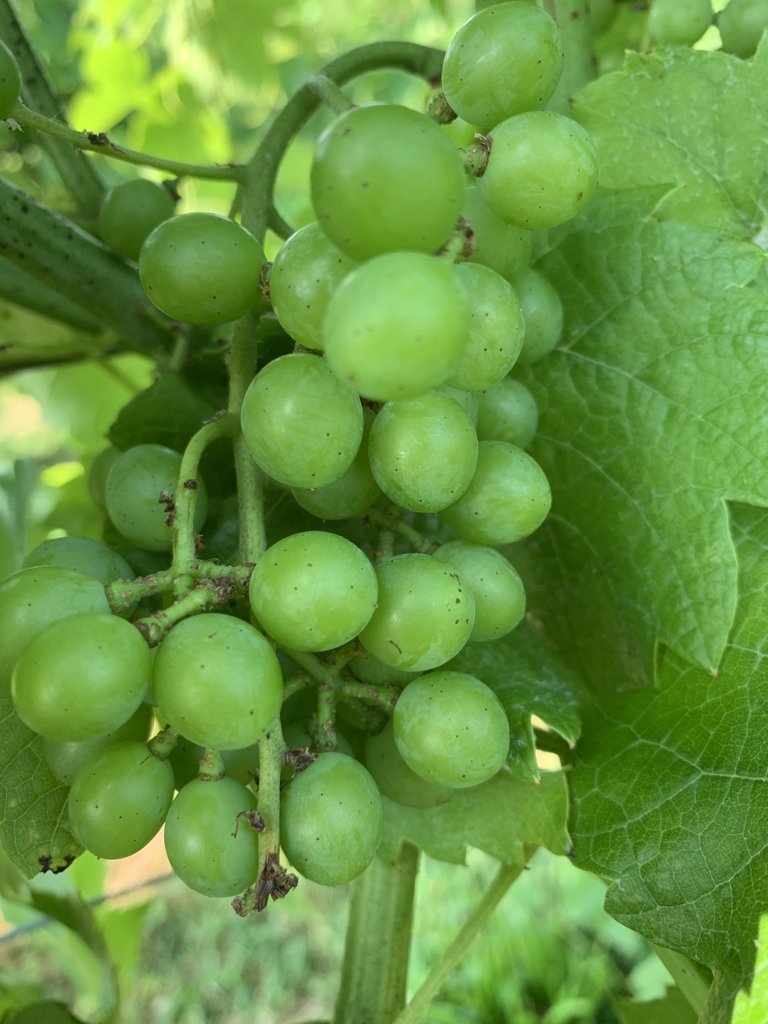
Berries visible: 34
Grape clusters: 1